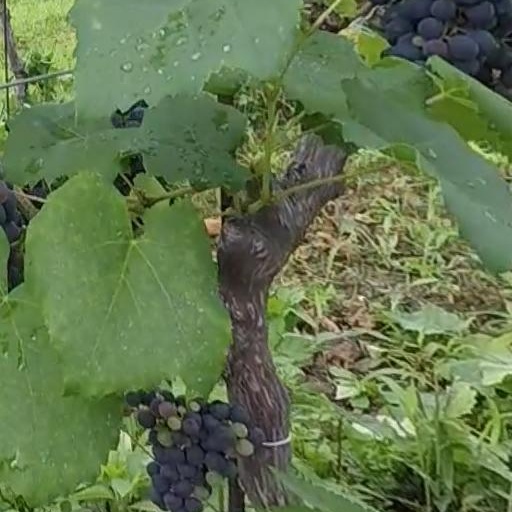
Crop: grape